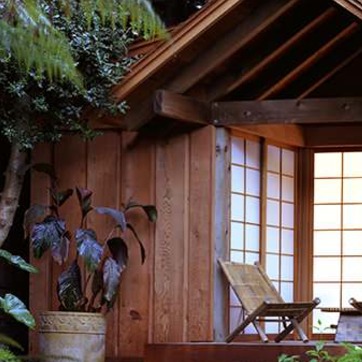
Material: wood